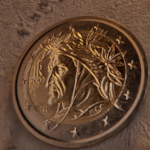
Coin value: 2euro
Country: it
Edition: standard